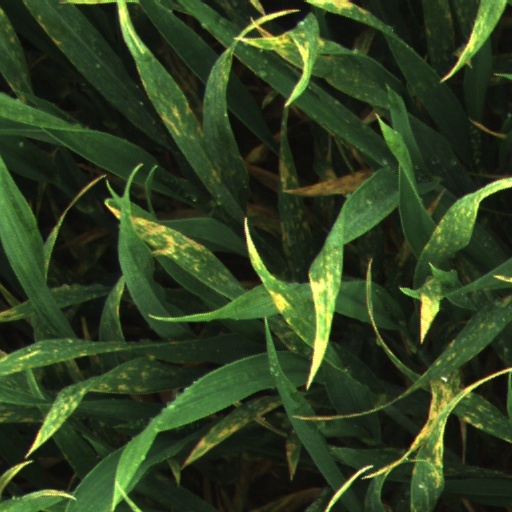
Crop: wheat